General Roca Railway

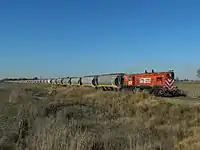
A Ferroexpreso Pampeano freight train running on the plains.

In the metropolitan sector of the City of Buenos Aires the Roca Line operates from the city-centre terminus of Estación Constitución south to Alejandro Korn, Cañuelas, and La Plata, and west to Haedo. The line has the highest ridership figures in the Buenos Aires commuter rail network, and there is an ongoing electrification initiative to electrify the remaining parts of the line which are still operate diesel services, such as from Buenos Aires to La Plata. New rolling stock from CSR Corporation Limited has also been acquired for these services, and these began to be integrated into the line in June 2015.